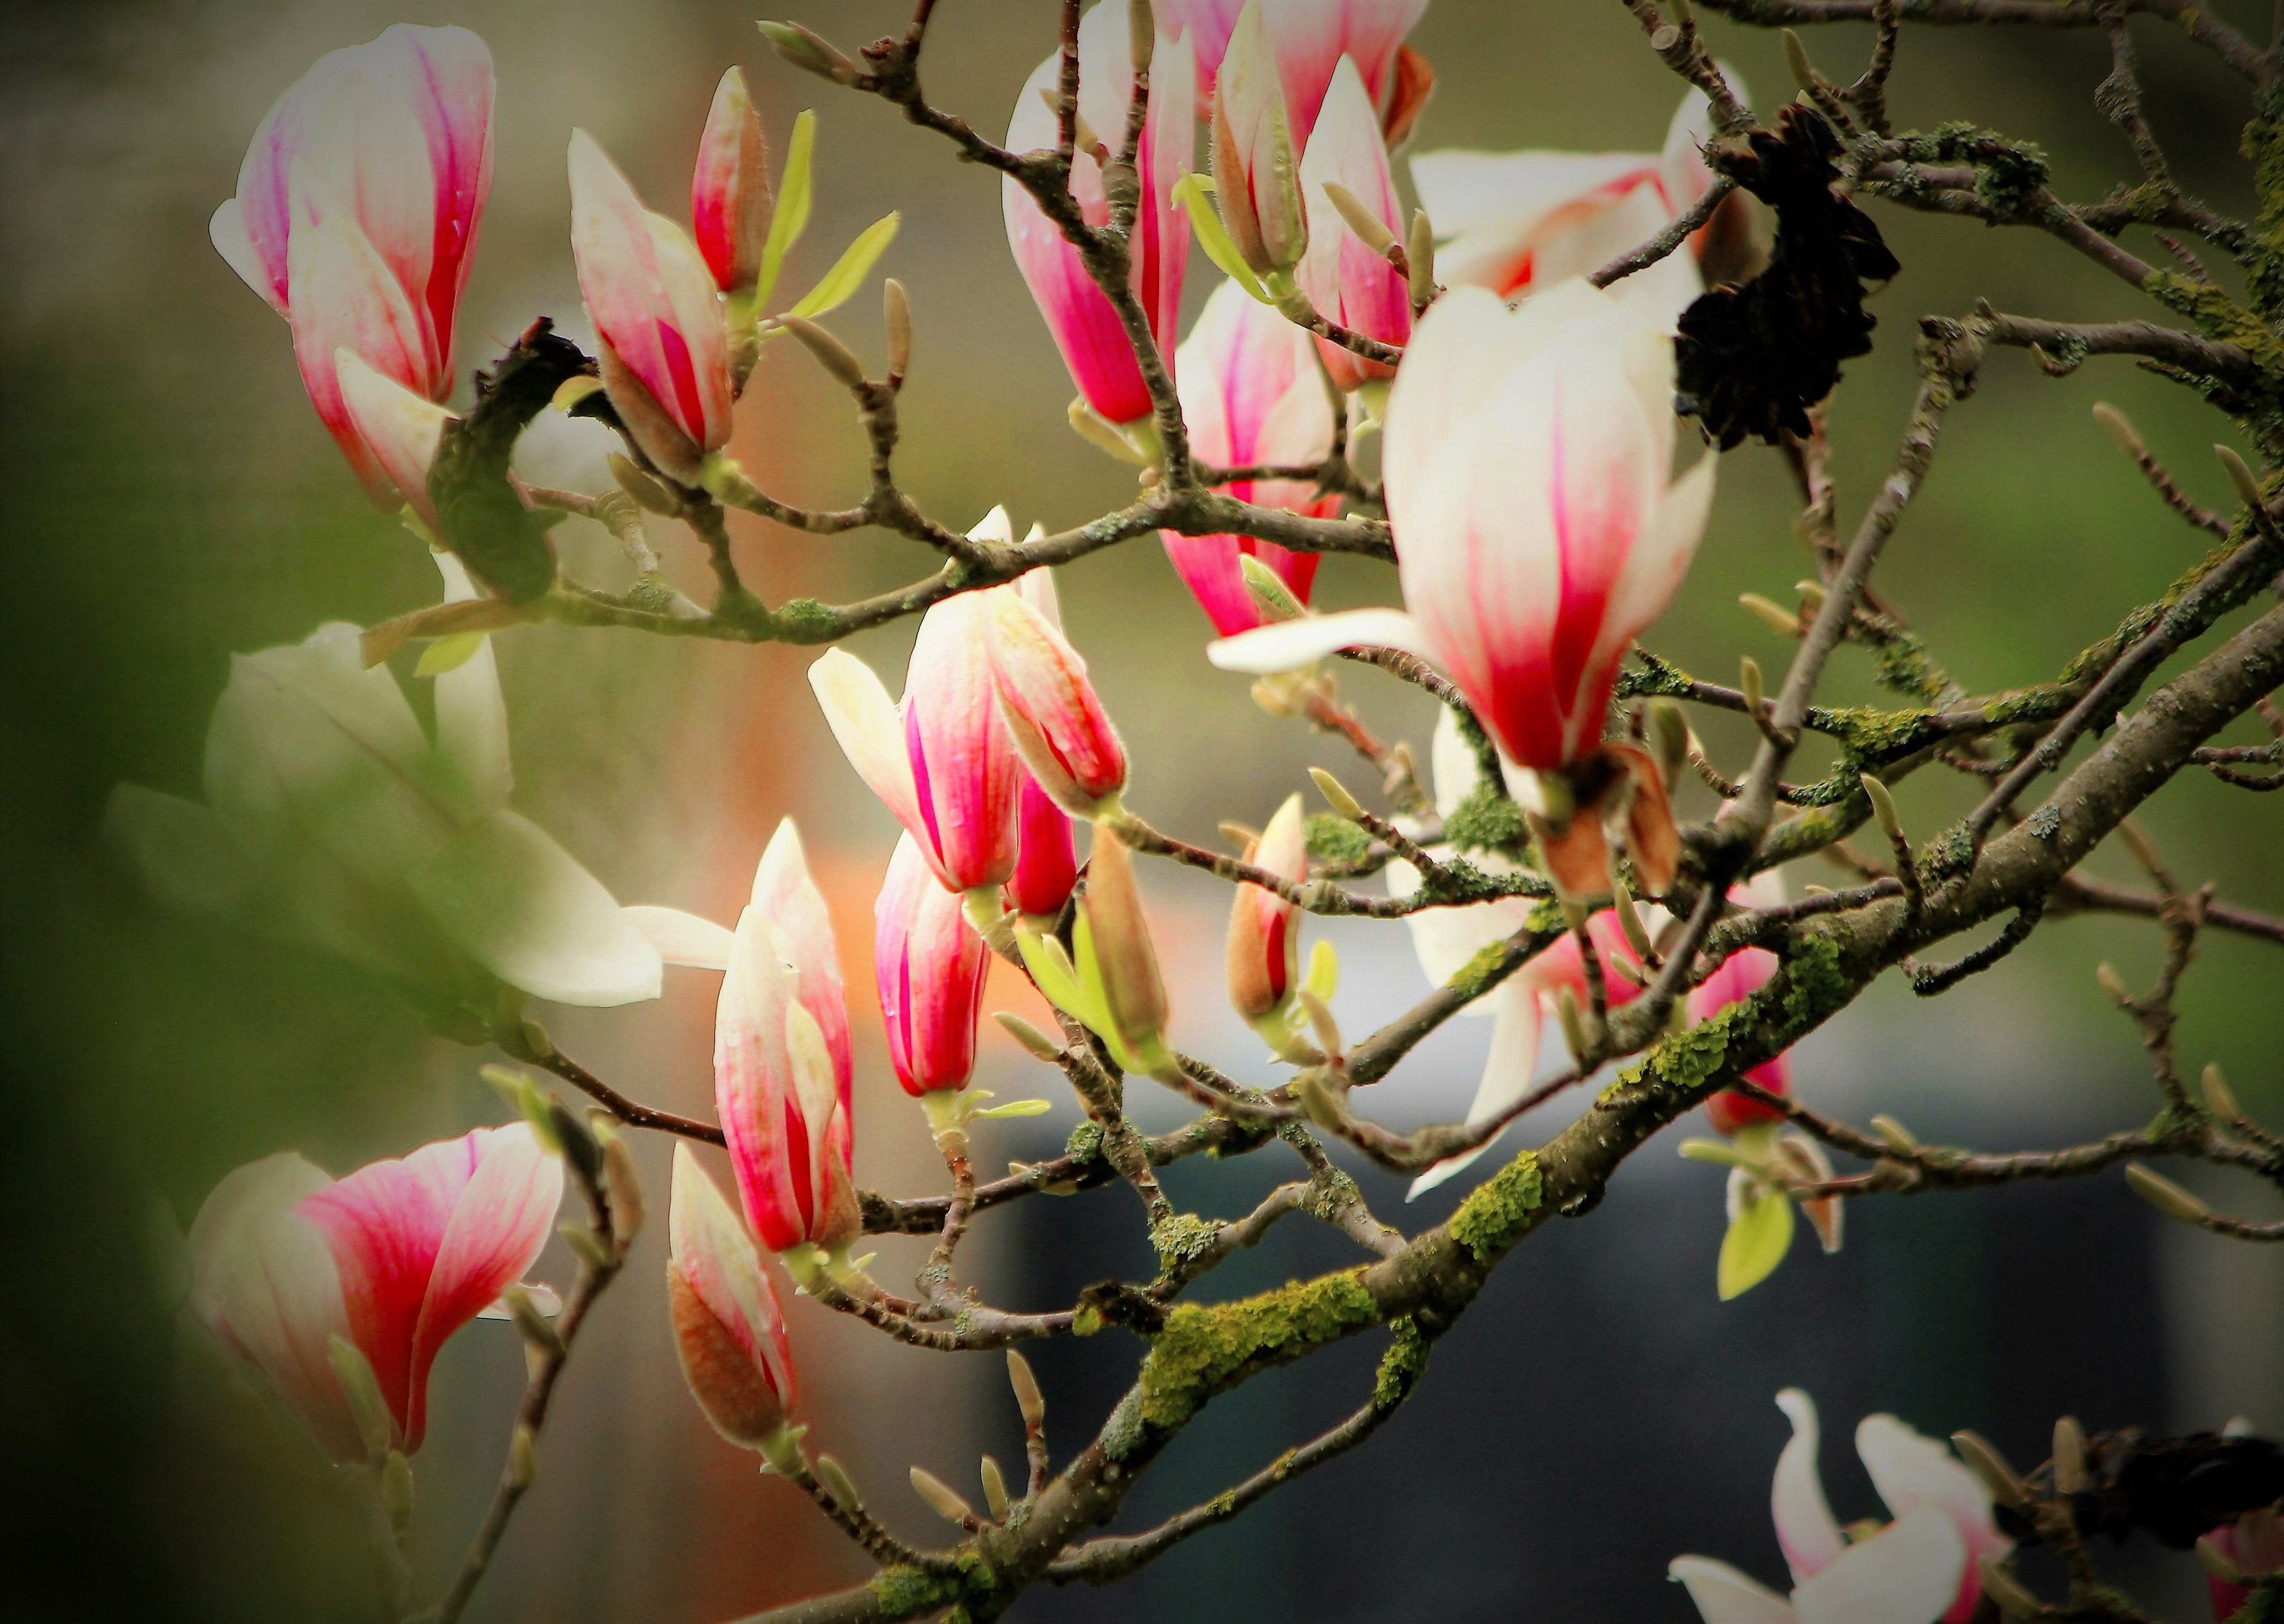
branch, blossom, plant, flower, petal, spring, botany, flora, shrub, beautiful, magnolia, flowering plant, elegant bloom, exoten flower, land plant